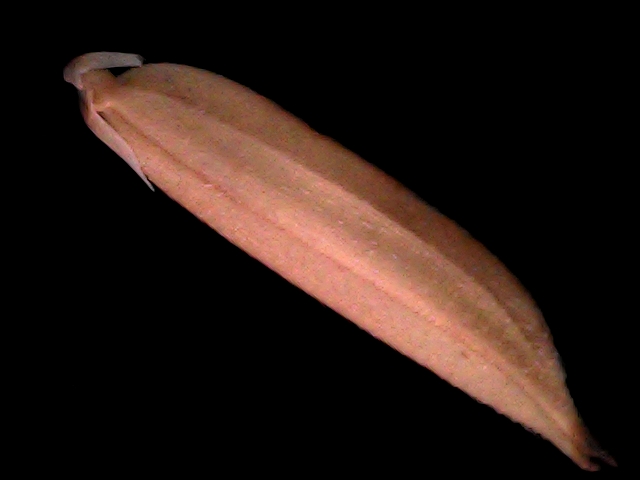
Rice variety: BD70